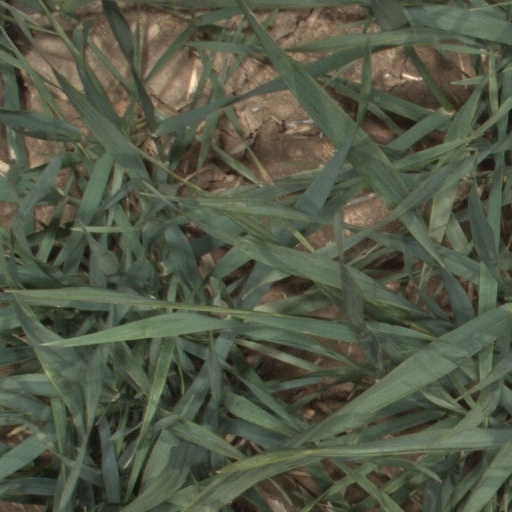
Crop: wheat